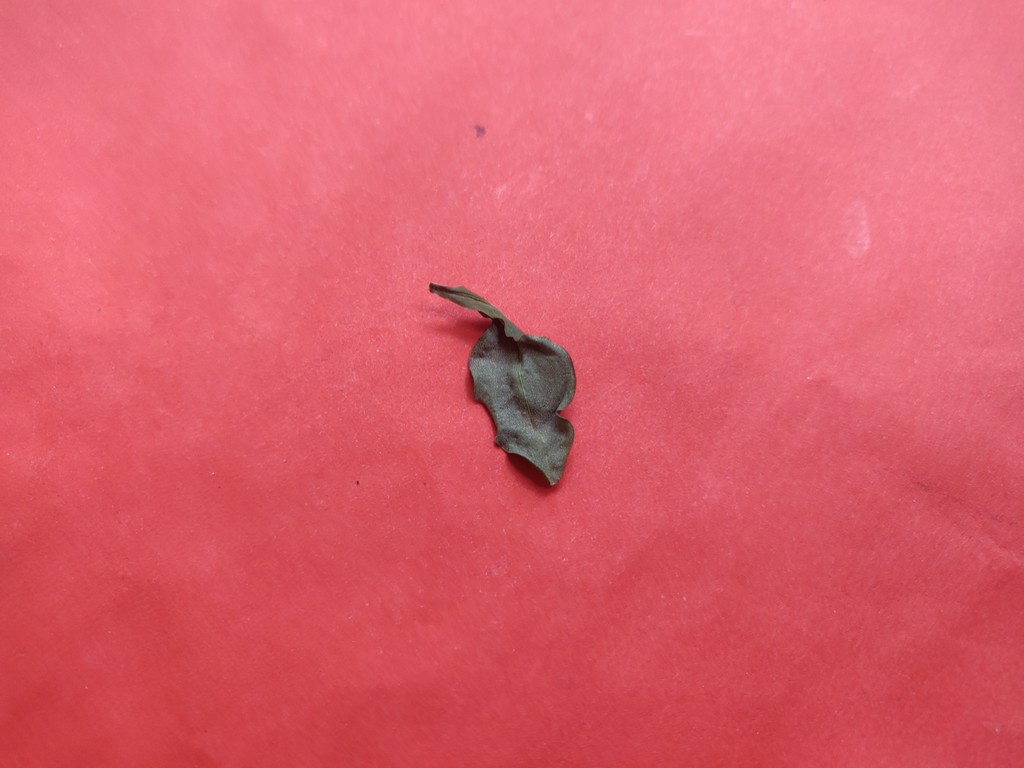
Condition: Dried
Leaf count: single
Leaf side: unknown